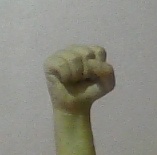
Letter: saad